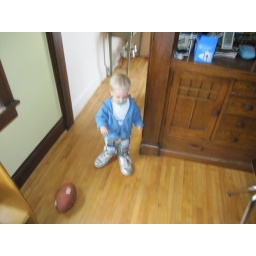
Walking in Daddy's silver shoes